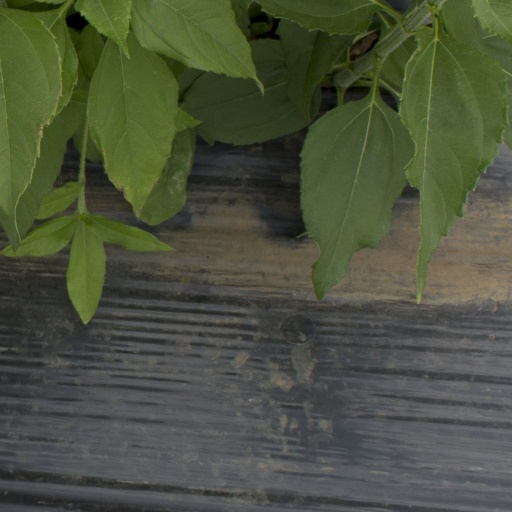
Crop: Jerusalem artichoke